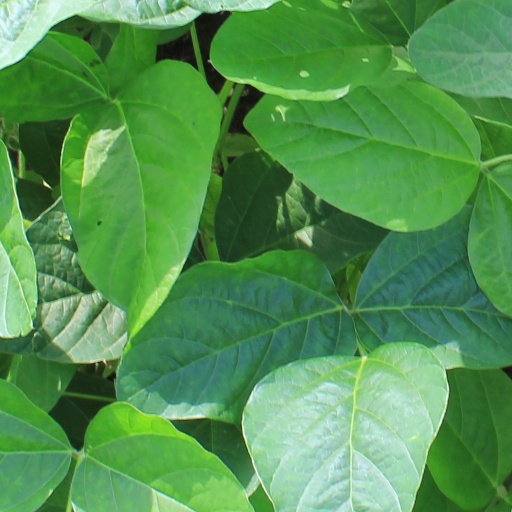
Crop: soybean